Pink (singer)

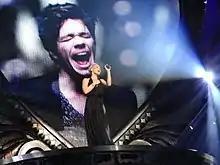
Pink performing "Just Give Me a Reason" with Nate Ruess in 2013

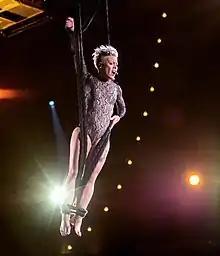
Pink performing at the Grammy Awards in 2014

In February 2012, Pink confirmed that she was in the writing process for her next studio album, "The Truth About Love". She was scheduled to perform at a fundraiser for the presidential campaign of Barack Obama that June, but had to cancel her performance after she was hospitalized and underwent the removal of her gallbladder. "The Truth About Love" was preceded with the release of its lead single, "Blow Me (One Last Kiss)", in July. The single peaked at number five on the "Billboard" Hot 100, while reaching number one in Australia and Hungary, and the top five in Canada, Japan, and the United Kingdom. Released in September, "The Truth About Love" made its debut atop the "Billboard" 200 with first-week sales of 281,000, making it her first number-one album in the United States. It also topped the charts in Australia, Austria, Canada, Germany, New Zealand, Sweden, and Switzerland, and became the world's sixth best-selling album of 2012 according to the IFPI. The album was certified double platinum by the RIAA for two million copies shipped and has sold over seven million copies worldwide. "The Truth About Love" received positive response from music critics and was nominated for Best Pop Vocal Album at the 55th Annual Grammy Awards.